List of Seljuk hans and kervansarays in Turkey

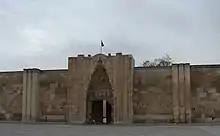
Portal of Sultanhan between Aksaray and Konya

Below is the list of Seljuk kervansarays and hans in Turkey. Many kervansarays and hans were built during the Seljuk rule in Turkey. The list is in chronological order. (13th century) There was no clear distinction between the han (inns) the kervansarays . But usually the hans were in the cities and kervansarays were in the rural areas. Being far from the cities, kervansarays offered services like blacksmithing to caravans in addition to accommodation.